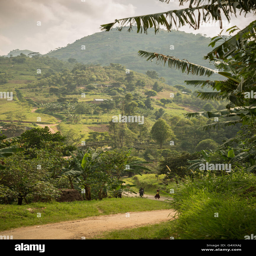
the beautiful mountains are seen , forming the border and republic